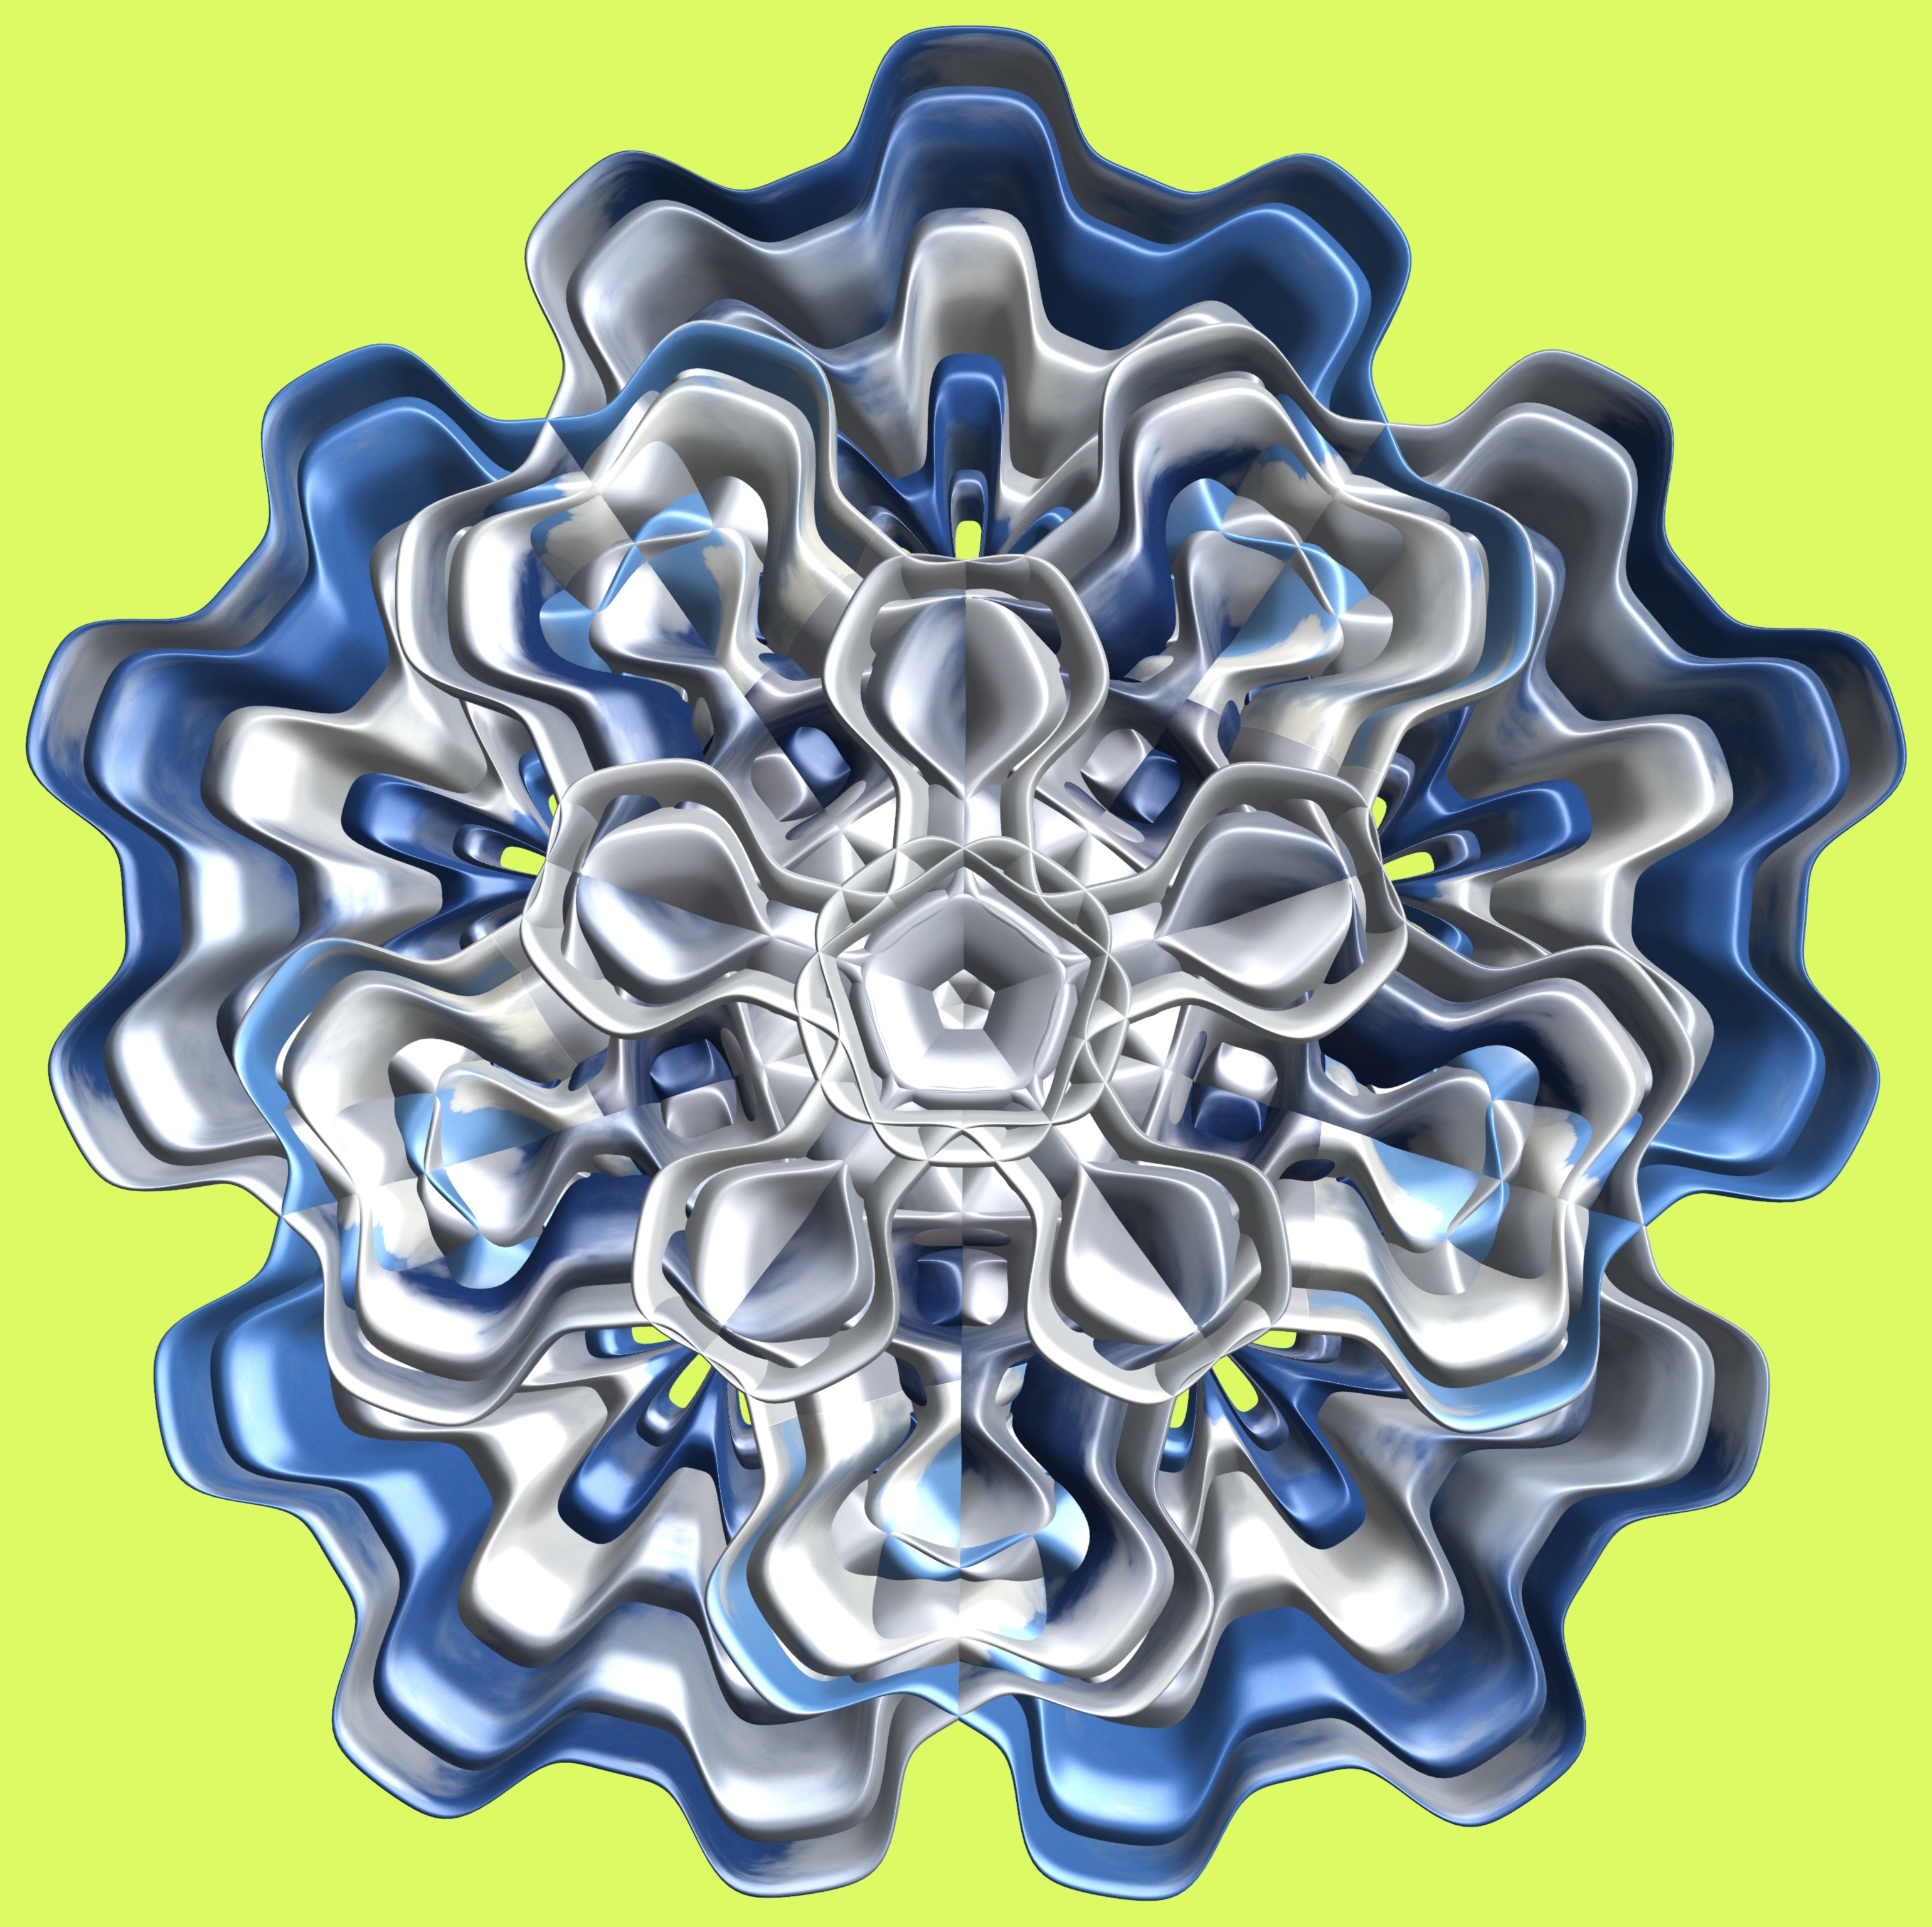
structure, wheel, texture, flower, window, pattern, circle, illustration, design, symmetry, 3d, graphic, torus, mathematica, cg, parametricplot3d, code, program, algorithm, mapping